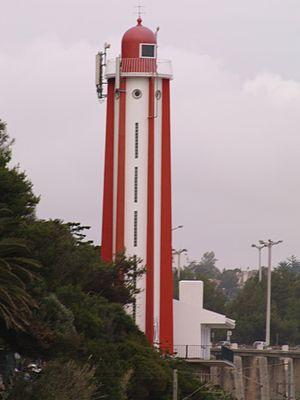
Le phare de Gibalta est un phare situé sur la pente de Gibalta, le long de la route côtière de la freguesia de Caxias dans la municipalité de Oeiras, dans le district de Lisbonne.